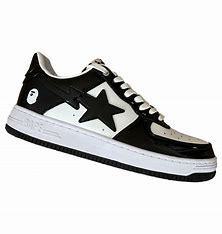
Brand: BAPE
Model: Bapesta